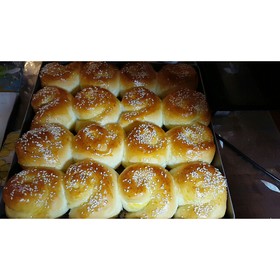
Label: trash